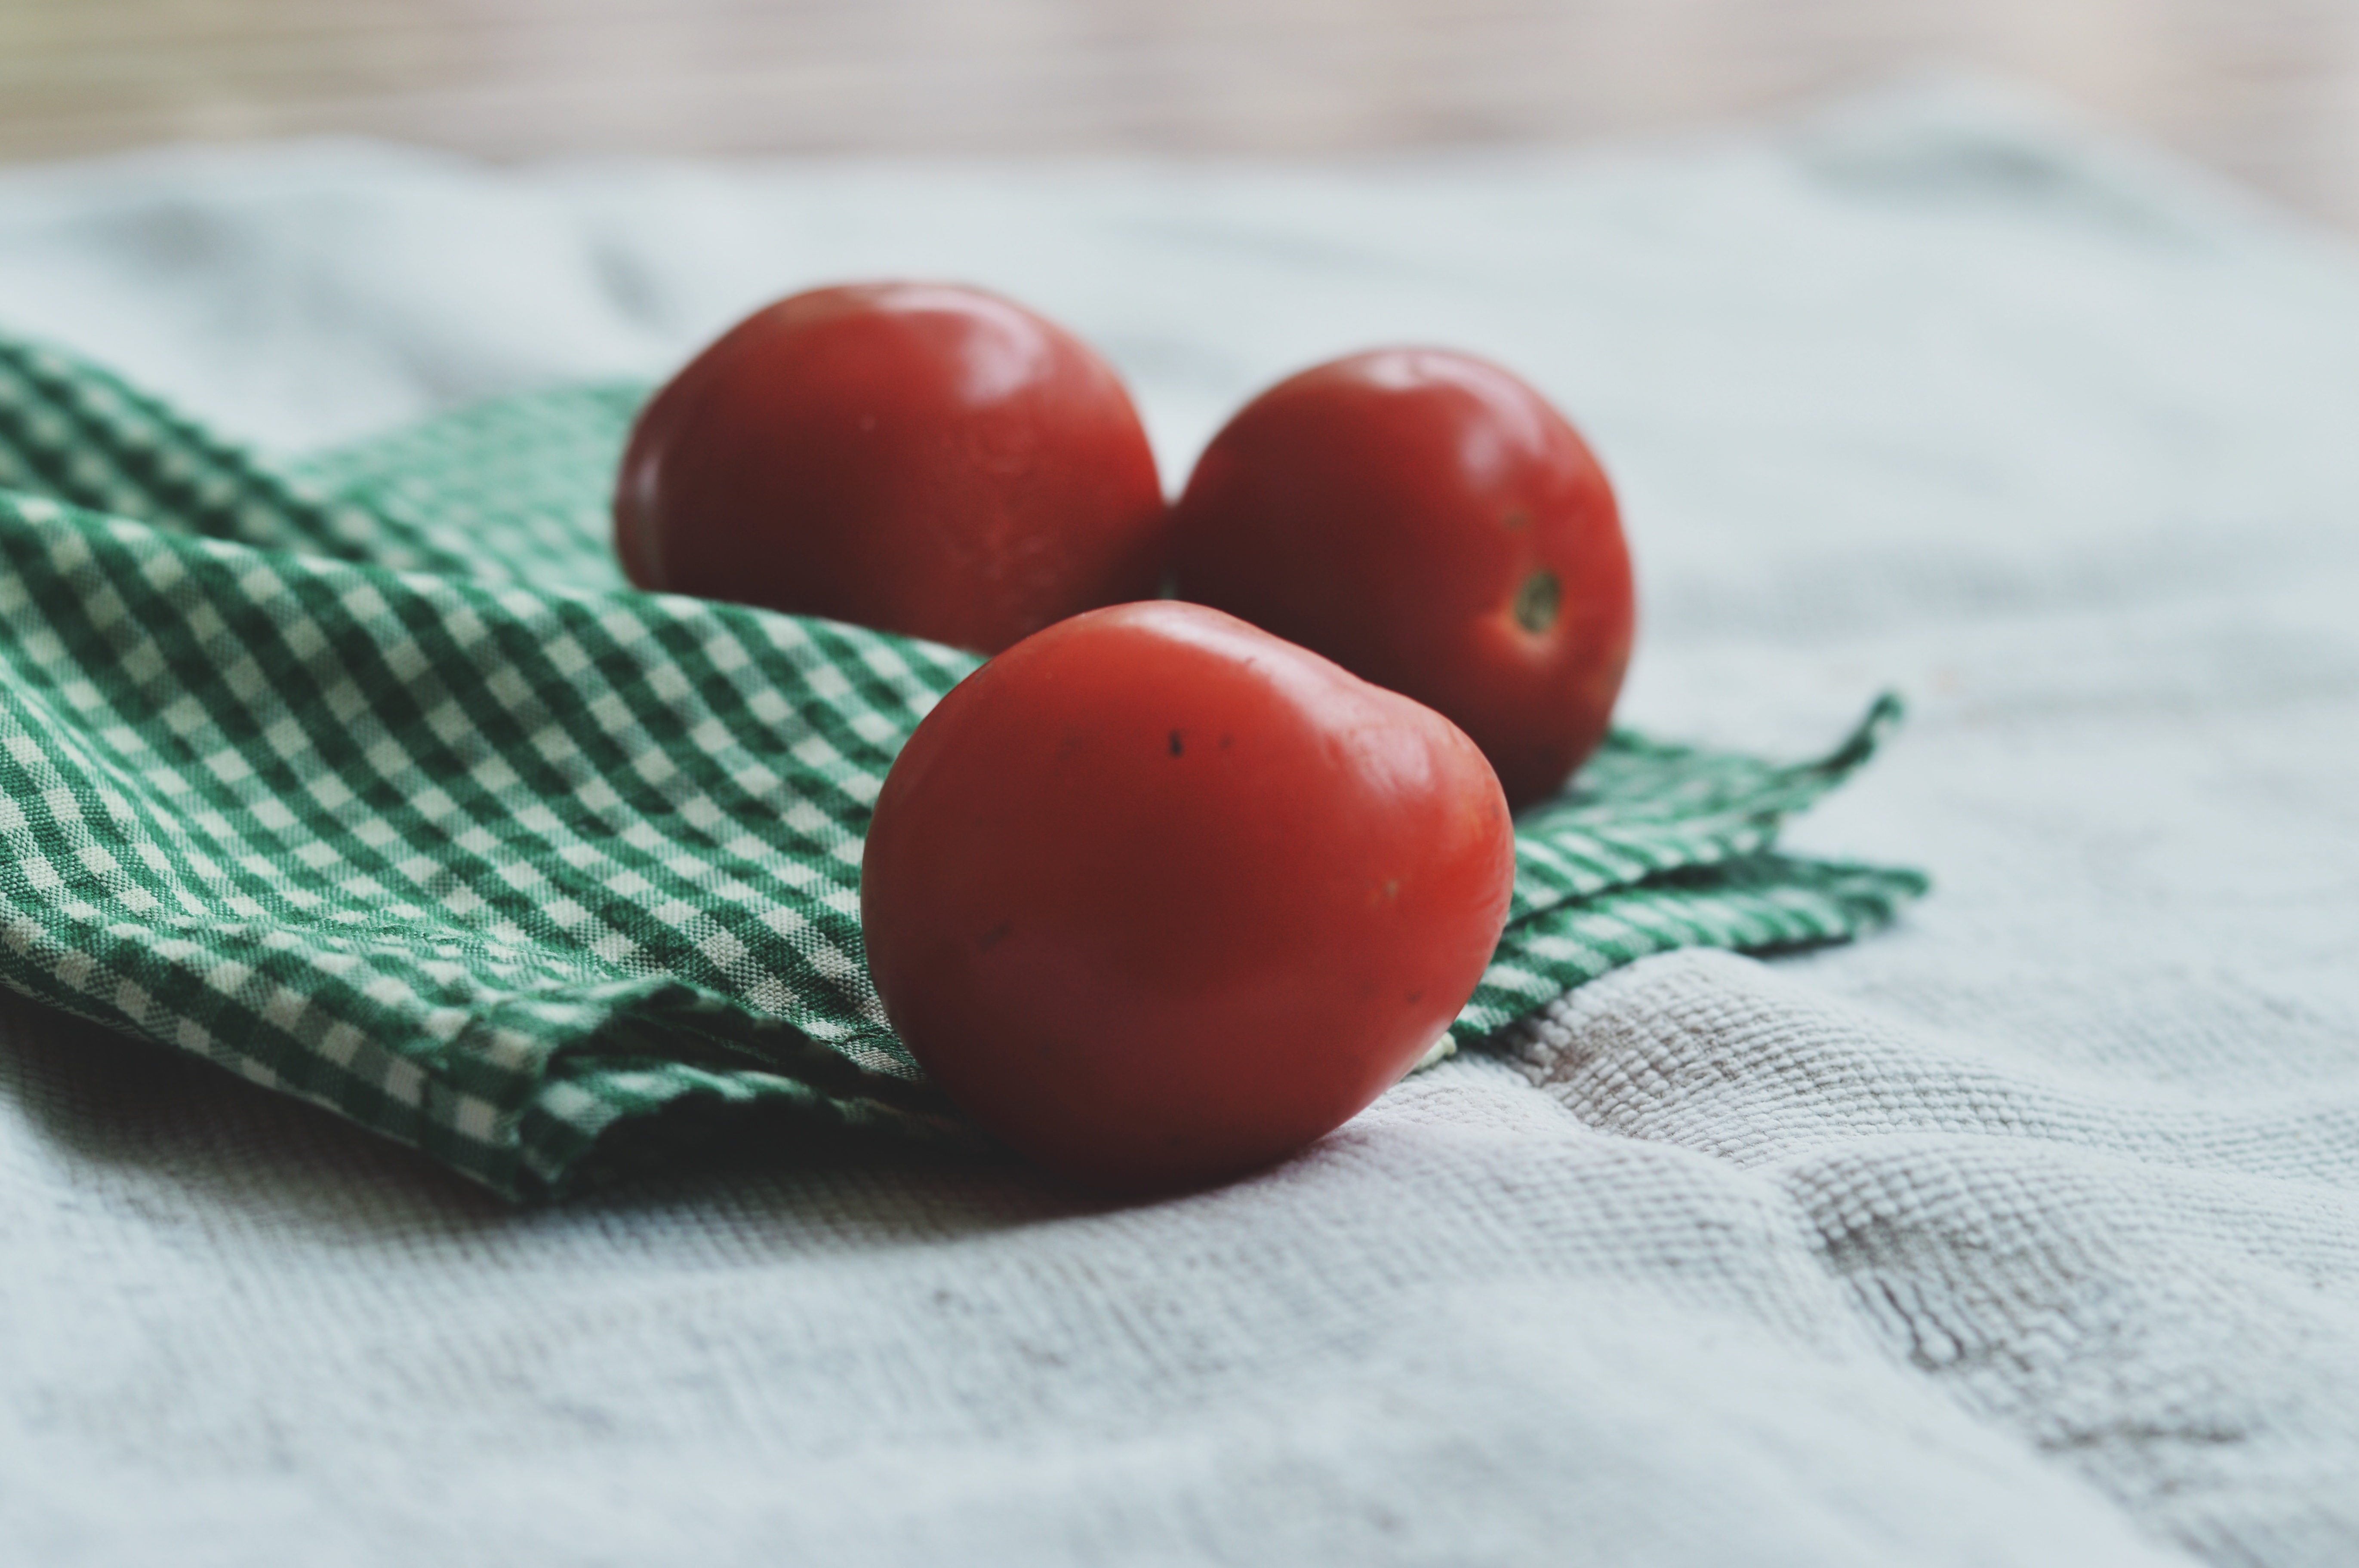
plant, fruit, flower, food, red, produce, macro photography, flowering plant, land plant